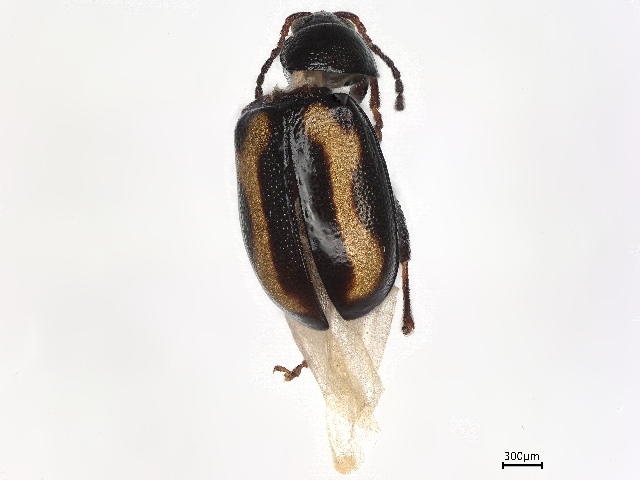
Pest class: striped_flea_beetle